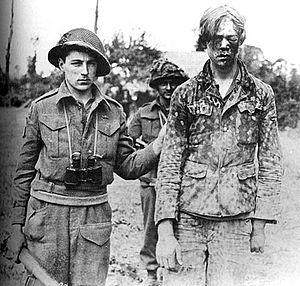
Les crimes de guerre des Alliés ont été des violations des lois de la guerre commis par les forces militaires des Alliés au cours de la Seconde Guerre mondiale.